William Phelps (colonist)

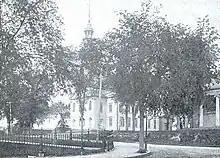
First Parish Church of Dorchester as of 1896

The immigrants founded the First Parish Church of Dorchester in 1631, which exists today as the Unitarian-Universalist church on Meeting House Hill, being the oldest religious organization in present-day Boston. The first church building was a simple log cabin with a thatched roof. The settlers held their first town meeting at the church, and they set their laws in open and frequent discussion. In all of this they were inspired by the ideal of the Kingdom of God on earth and the attempt to realize this in England in the time of the Rev. John White. The church is referred to as a 'Foundation Stone of the Nation".